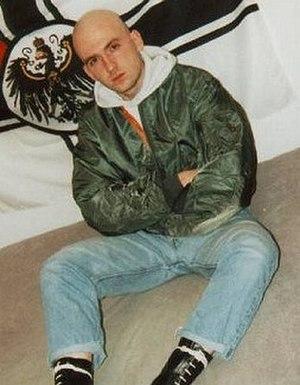
Skinhead désigne à l'origine un jeune prolétaire britannique aux cheveux tondus ou non. Le phénomène skinhead est né au Royaume-Uni à la fin des années 1960. Il est une évolution de la mouvance modernist. En évoluant et en se diversifiant la culture Skinhead va adopter divers styles musicaux. Si au début leur culture musicale emprunte principalement à leurs ainés mods la soul américaine et le ska, à partir de 1967 les skinheads accompagnent l'explosion du rocksteady et du reggae naissant, dont l'impact en Grande-Bretagne en font les principaux amateurs en dehors de la communauté immigrée. Avec les années 1970, le glam rock vient s'ajouter à cet engouement, puis le retour des skinheads à partir de 1978 accompagne la naissance d'une partie de la scène punk rock puis de la Oi!. Il est à noter que le hardcore punk aux États-Unis est un style qui est adopté par les skinheads dès le début des années 1980.